Man of Sorrows (Geertgen tot Sint Jans)

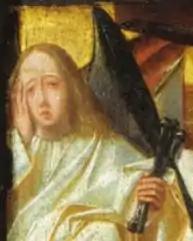
Detail with angel overcome by grief

Christ stands in his tomb, a stone sarcophagus. His entire body is lacerated and deformed by wounds sustained during his flogging. Yet he not clearly dead, as in earlier depictions. His eyes stare directly at the viewer, a device identified by the art historian Erwin Panofsky as referring to the biblical text "Behold what I have suffered for you; what have you suffered for me". The gesture was earlier identified by art historian Alois Riegl as evoking an "external unity" where Christ's gaze becomes one with the viewer's world. Art historian Wouter Slob writes that Christ's expression "confronts the contemporary viewer with the consequences of "His" sinning; the blood, splashing from the panel, flows because of his guilt."